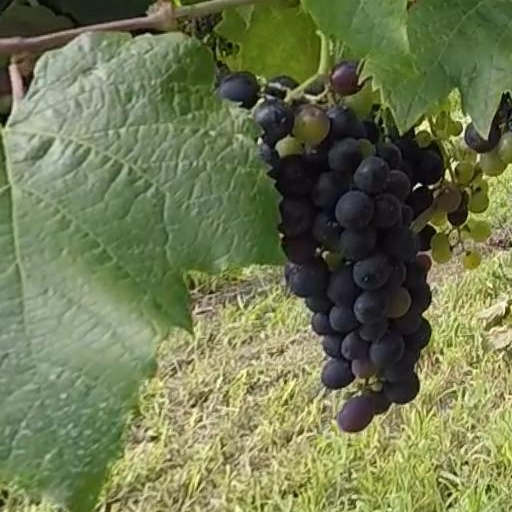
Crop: grape